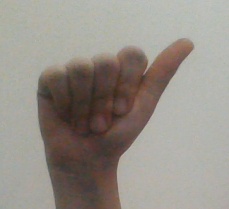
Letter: dhad